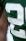
Number: 2